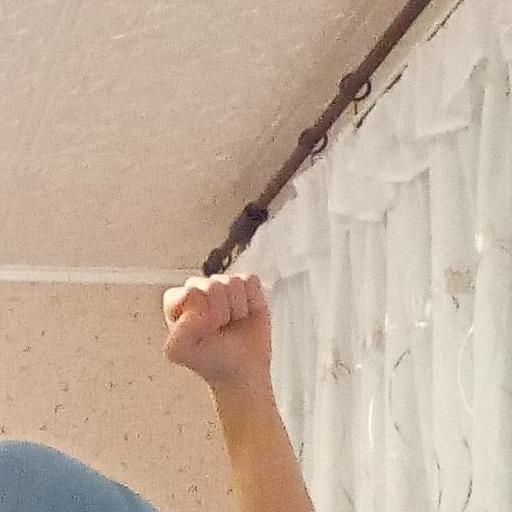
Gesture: fist